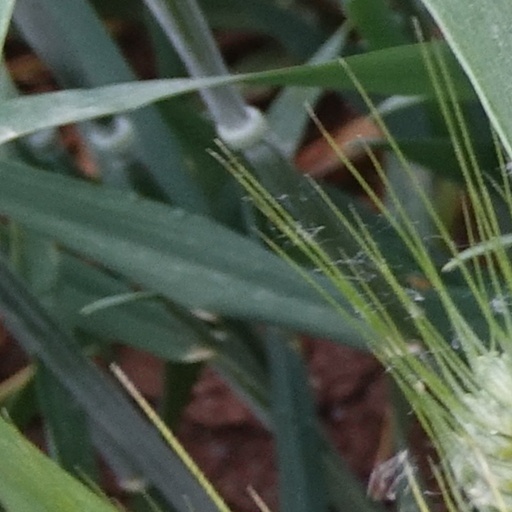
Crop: wheat